André Greipel

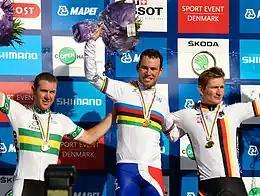
Greipel (right) won the bronze medal in the road race at the 2011 UCI Road World Championships, behind Mark Cavendish (centre) and Matthew Goss (left)

In July, Greipel won a stage and the points classification at the Tour of Austria, before winning two stages at the Sachsen Tour. The following month, he won a stage at both the Eneco Tour – where he held the race lead until the final individual time trial stage – and the Deutschland Tour. Before the end of the season, Greipel took three further victories in bunch sprints – winning the Rund um die Nürnberger Altstadt, the Kampioenschap van Vlaanderen, and the Münsterland Giro.